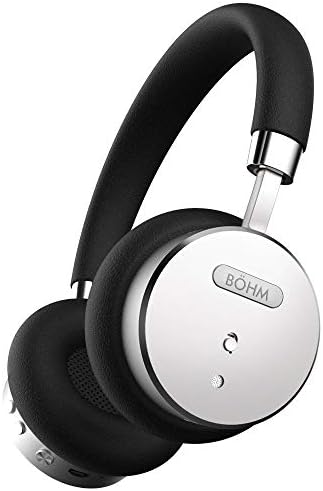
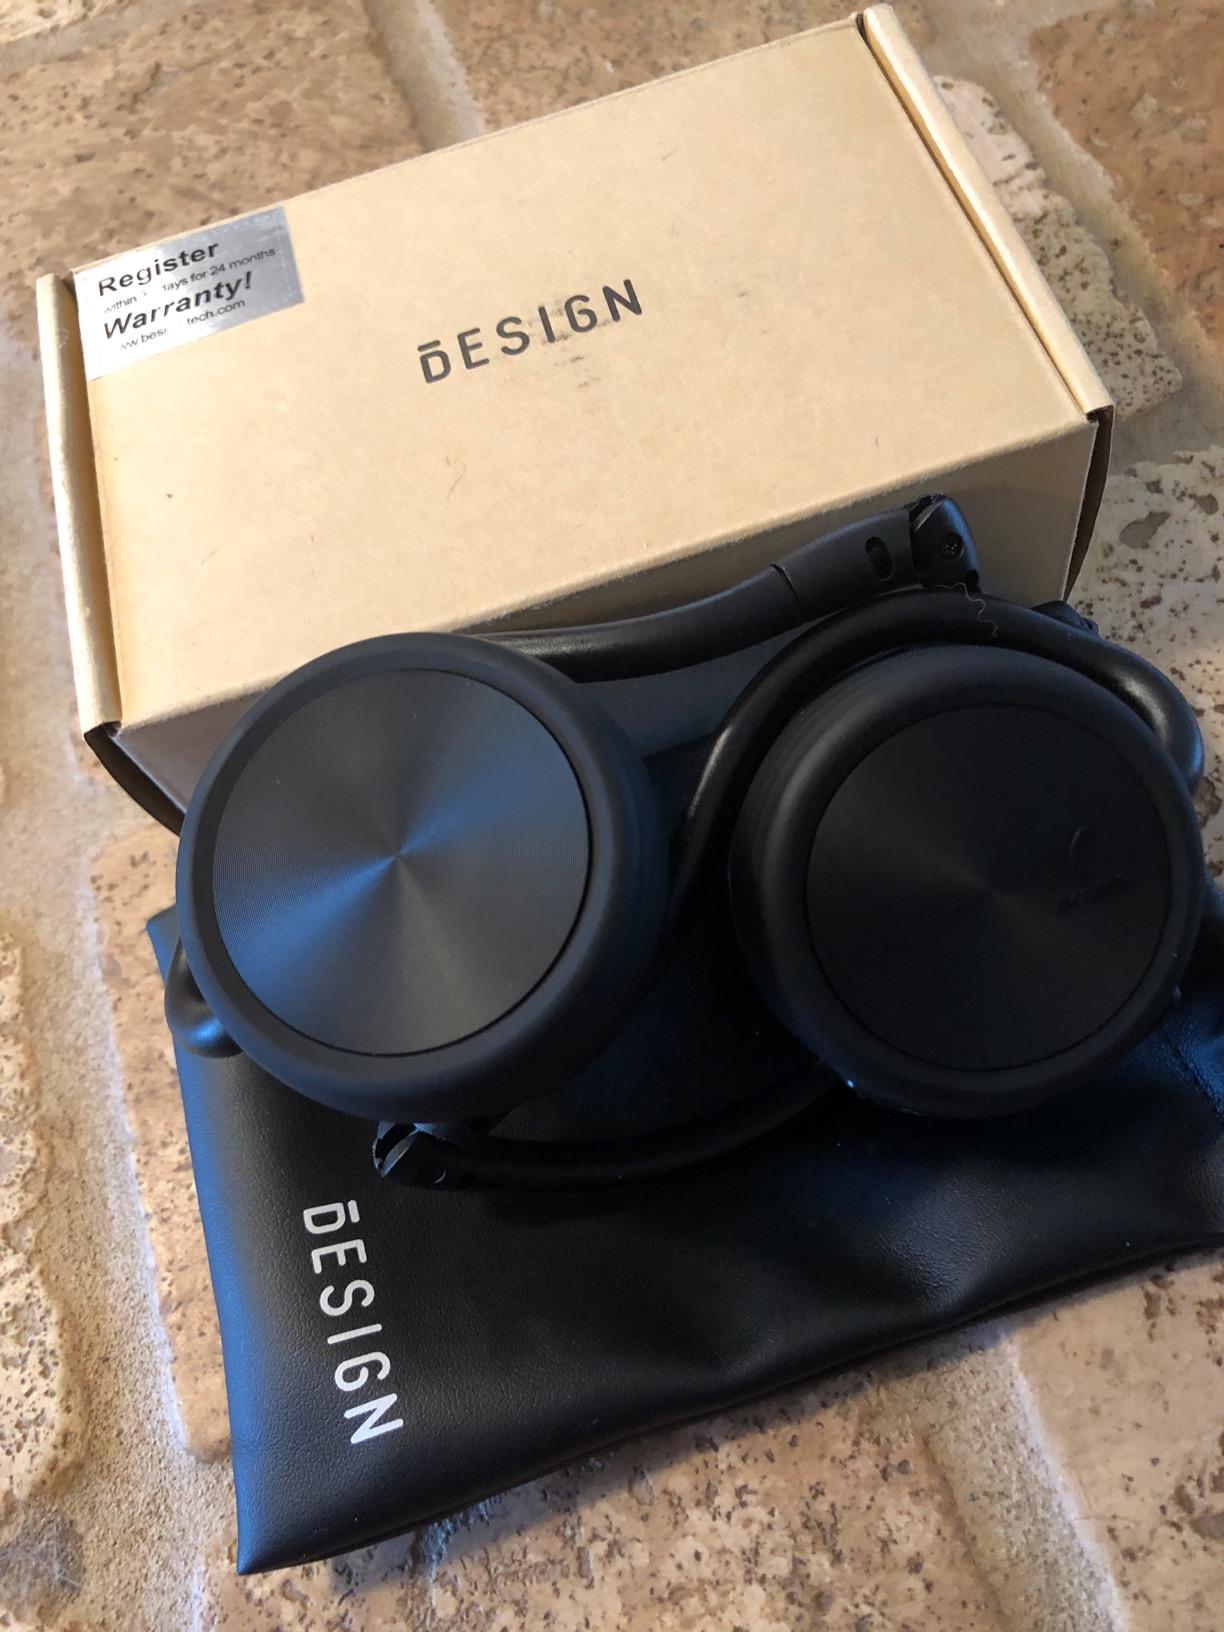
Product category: headphones
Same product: no